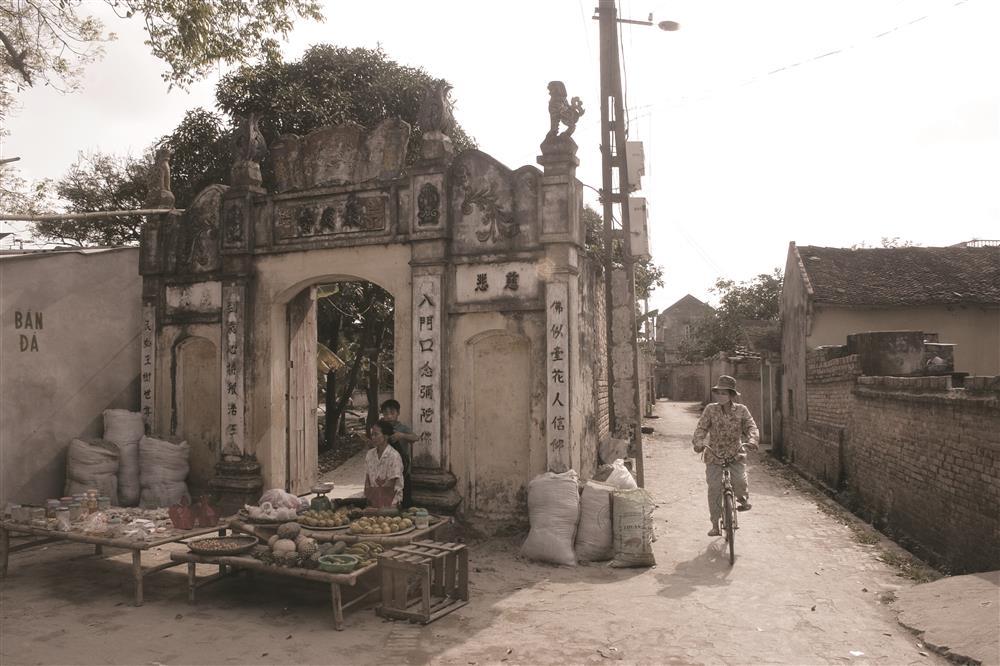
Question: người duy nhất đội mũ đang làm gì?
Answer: đi xe đạp